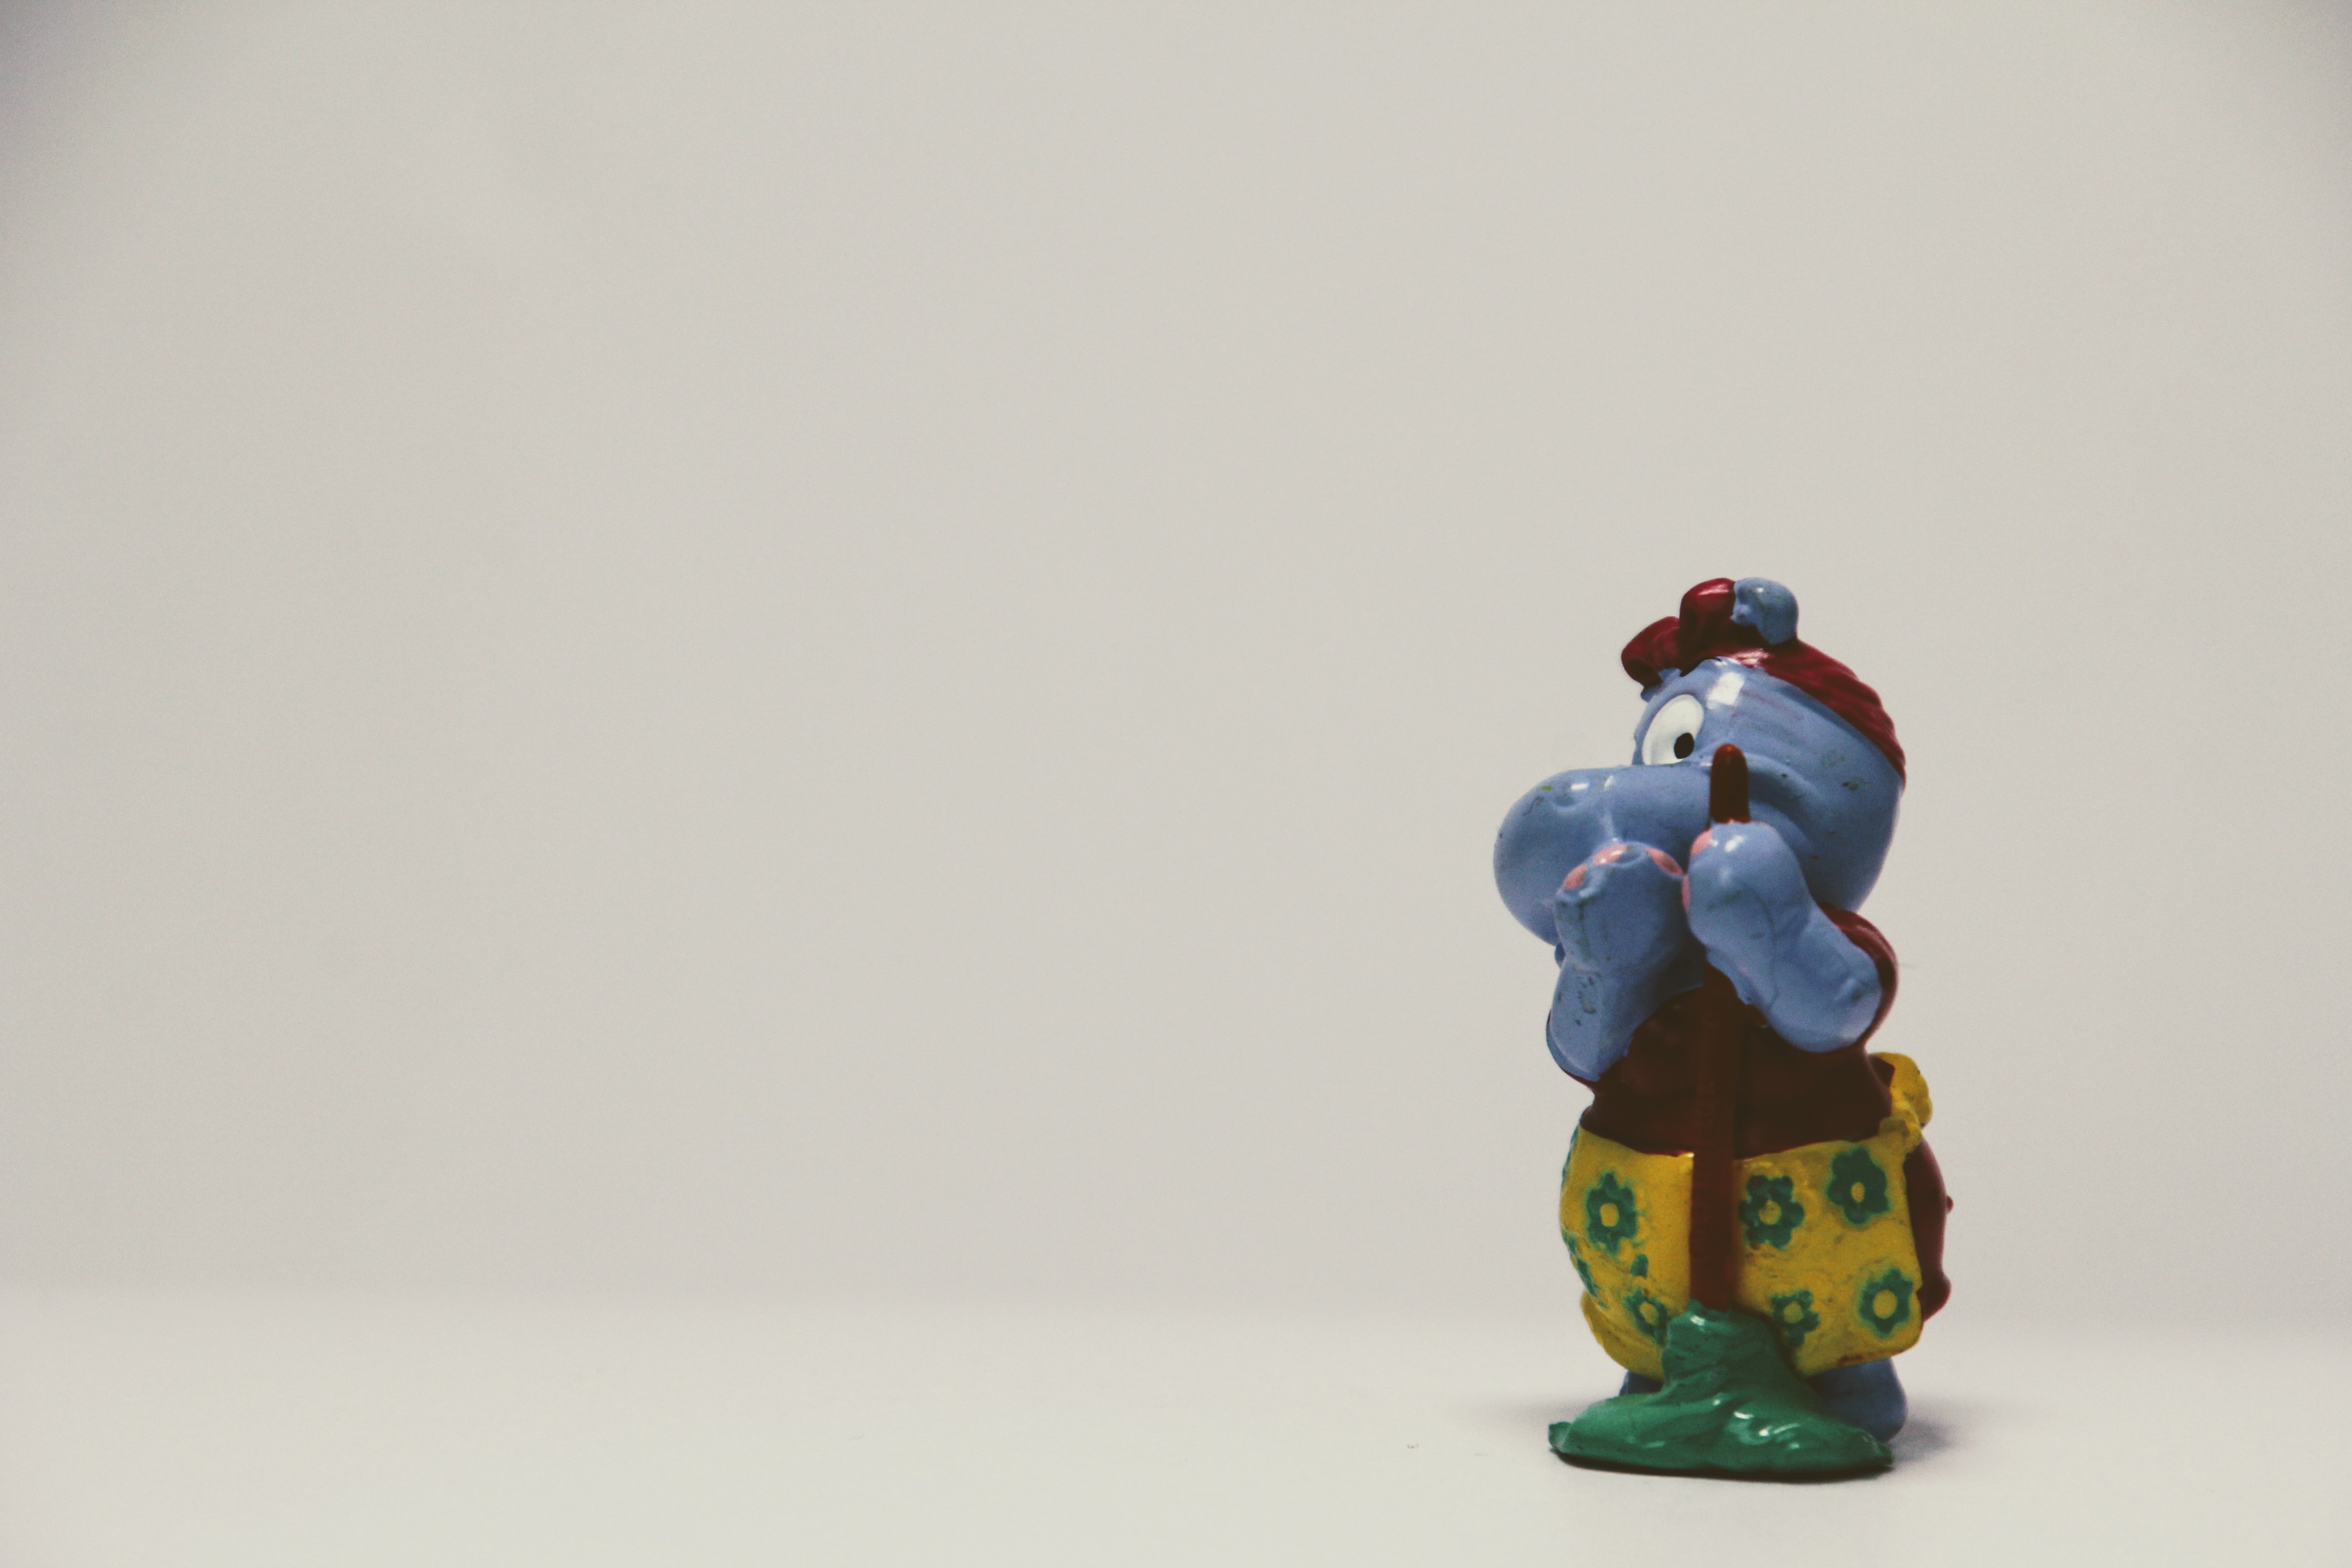
person, collection, profession, toy, figurine, toys, filter, cleaning lady, modena, happy hippo, berraschungseifigur